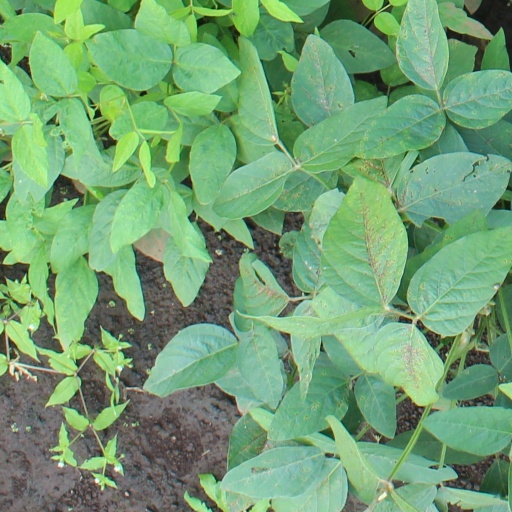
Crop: soybean